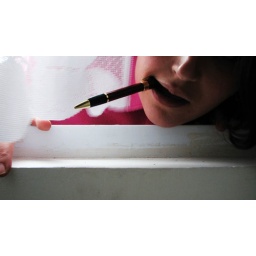
she came in through the bathroom window